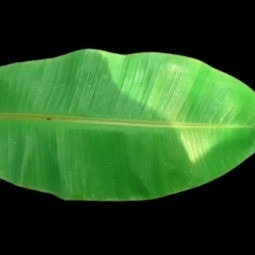
Label: Calcium